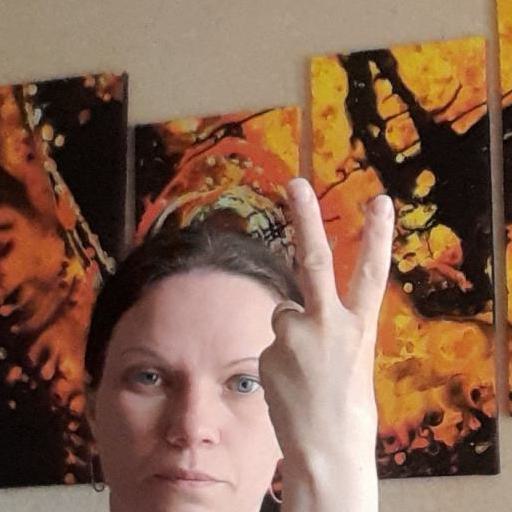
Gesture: peace_inverted